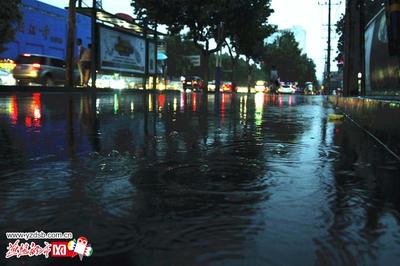
Weather: rain or strom